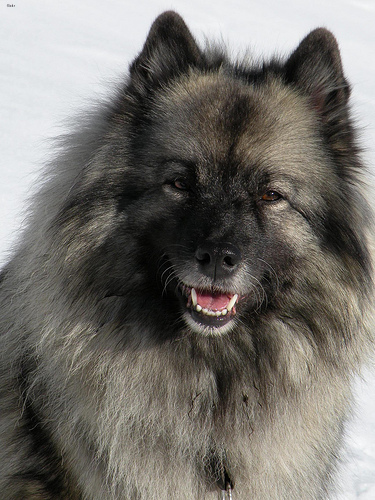
Animal: dog
Breed: keeshond